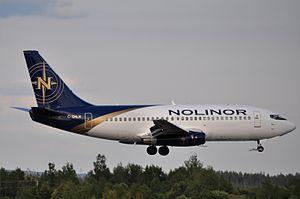
Un Boeing 737-200 de Nolinor atterrit à Val-d'Or